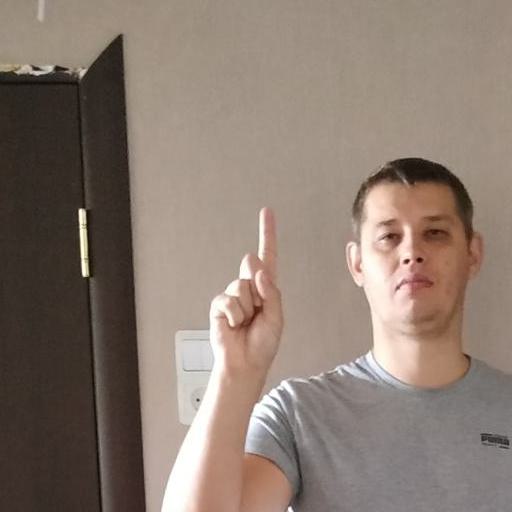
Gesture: one